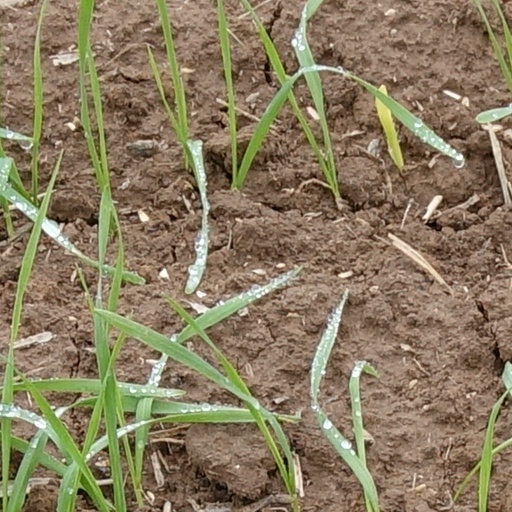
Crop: wheat